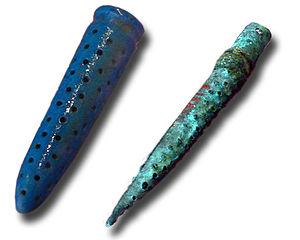
Un filtre est un système servant à séparer des éléments dans un flux.